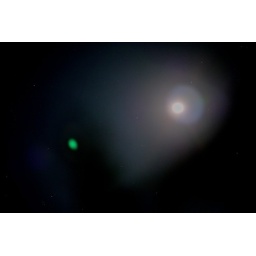
In winter, the sky will be clear and the seeing is better in this season. Let's observe the beautiful stars!